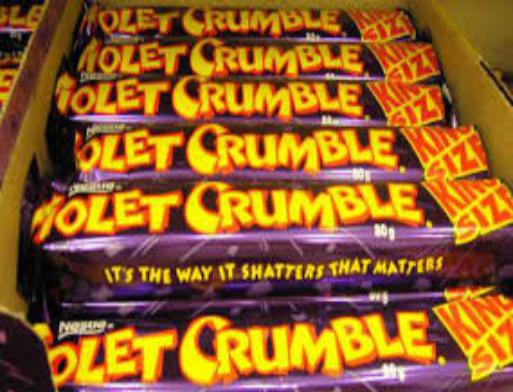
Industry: Food